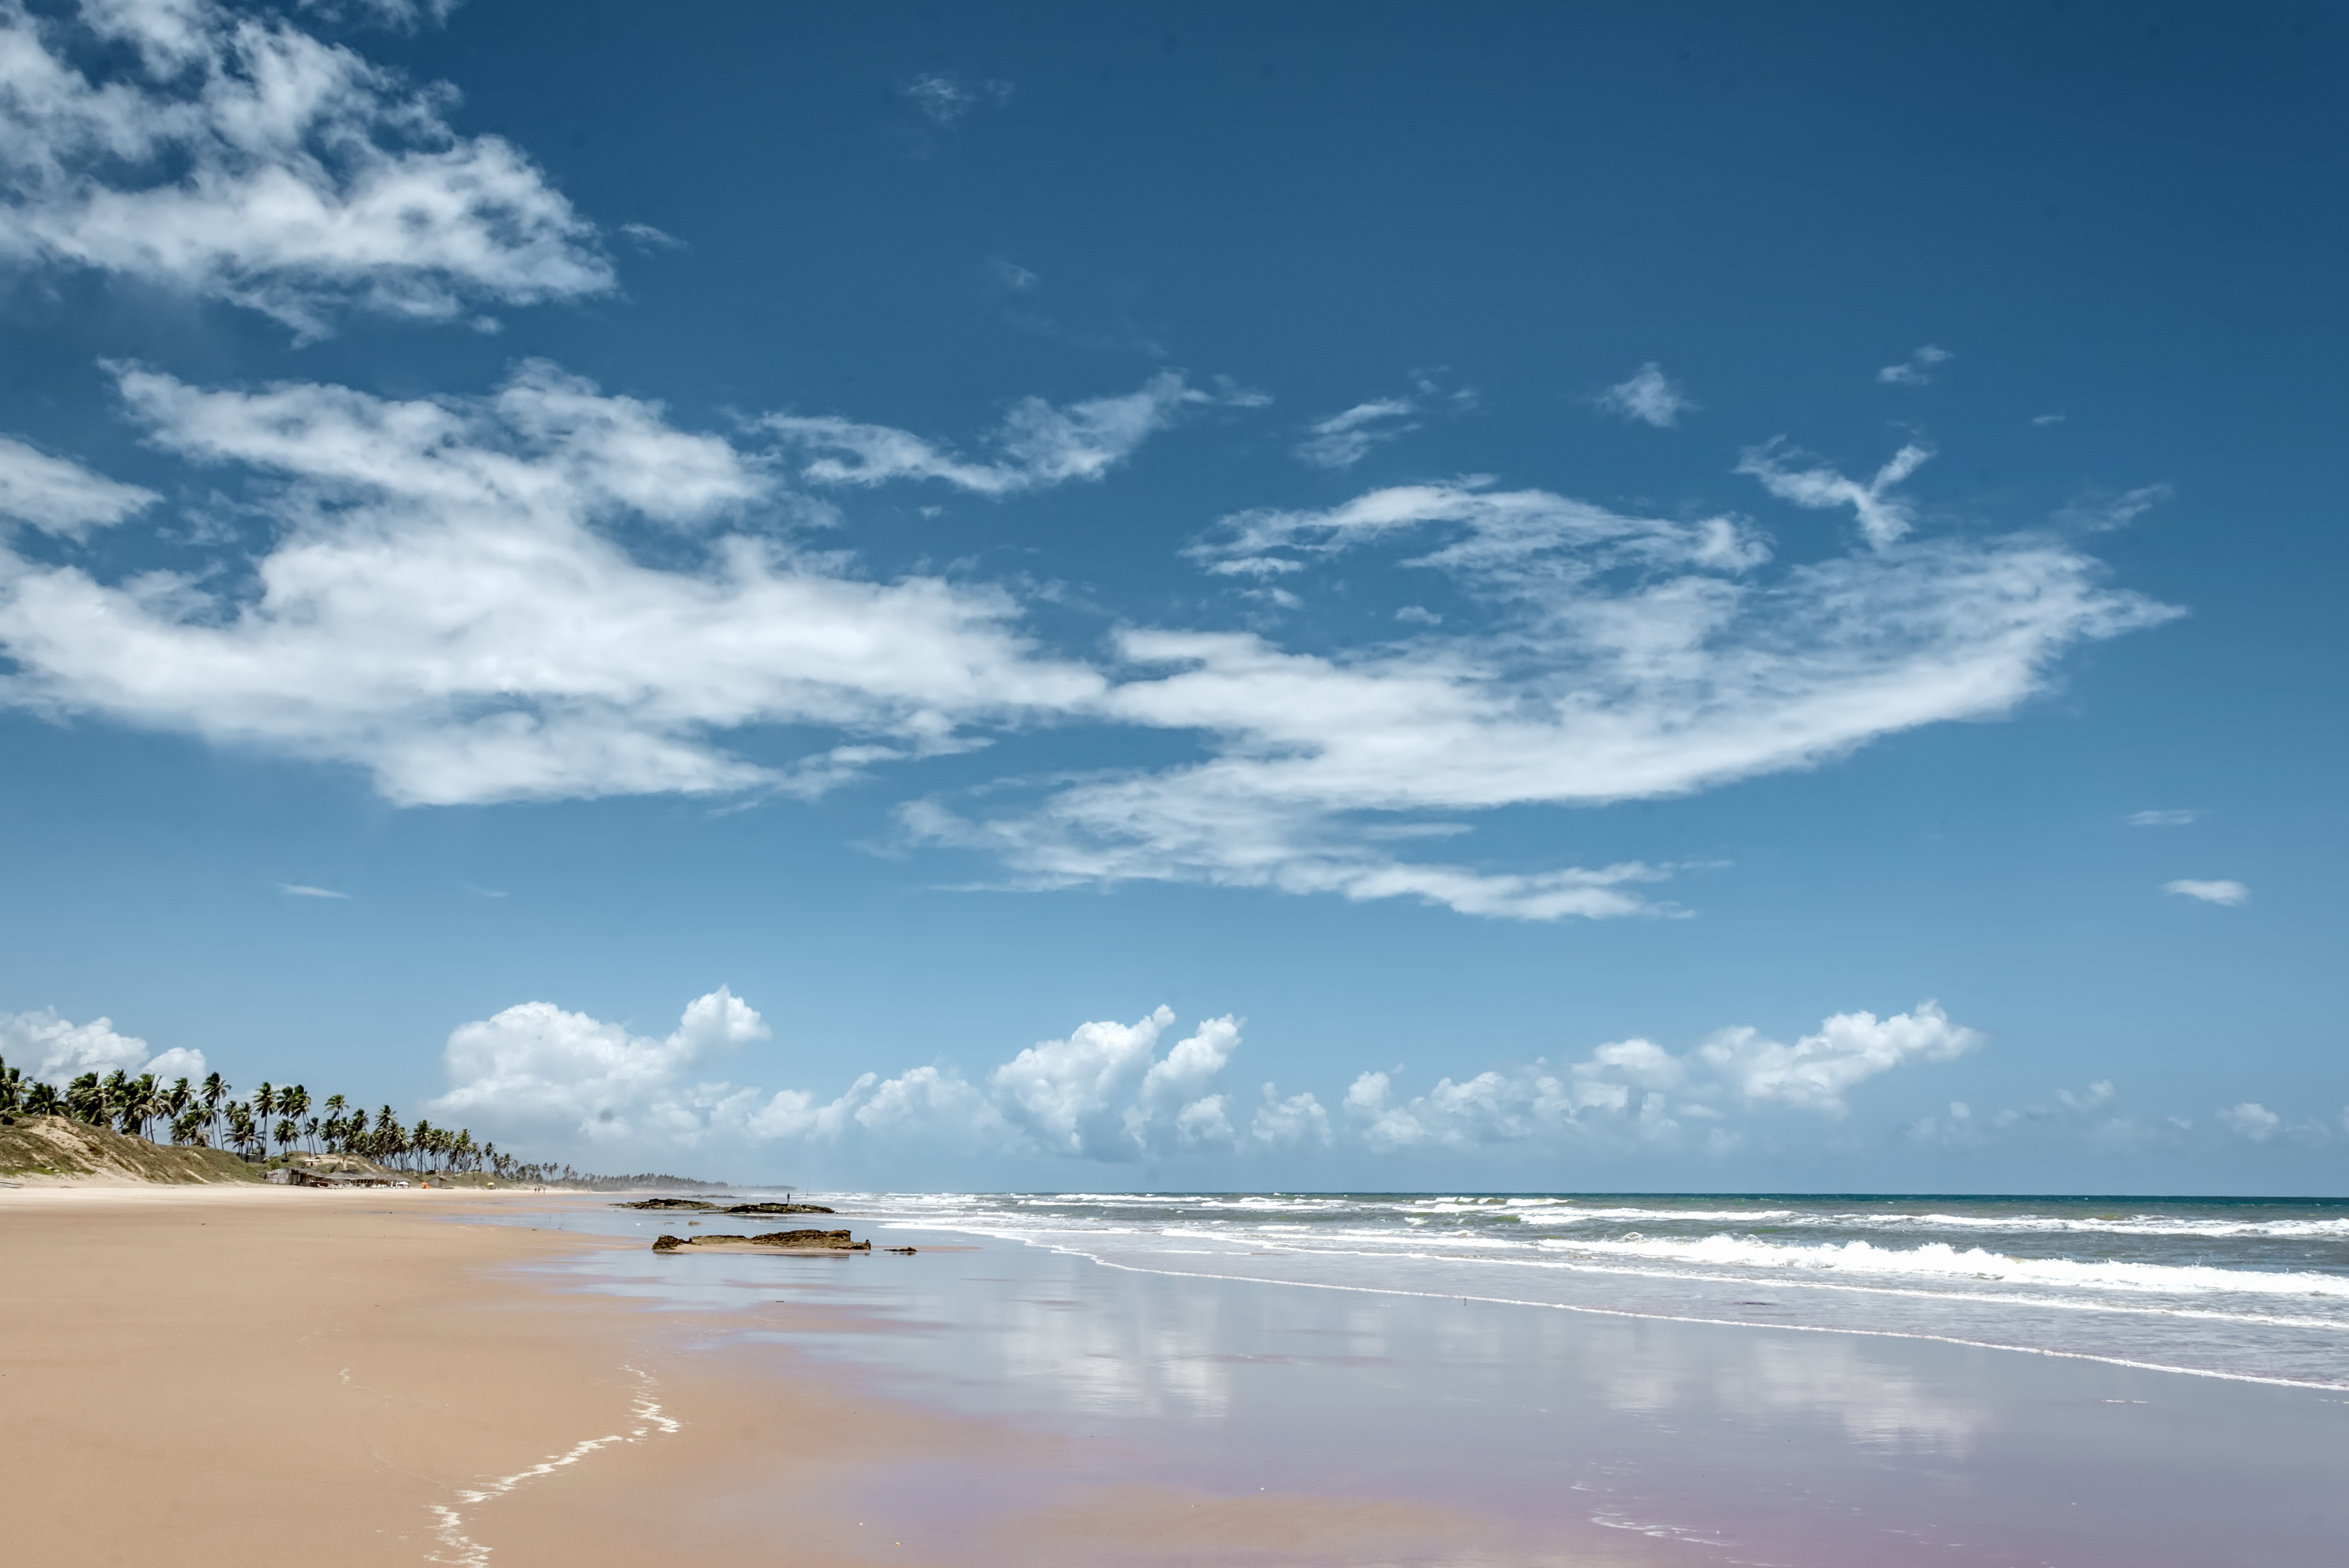
blue, sky, beach, mirror, landscape, body of water, sea, cloud, daytime, ocean, shore, coast, natural landscape, horizon, water, sand, coastal and oceanic landforms, wave, calm, vacation, atmosphere, summer, cumulus, caribbean, wind wave, tree, tropics, tide, photography, bay, tourism, meteorological phenomenon